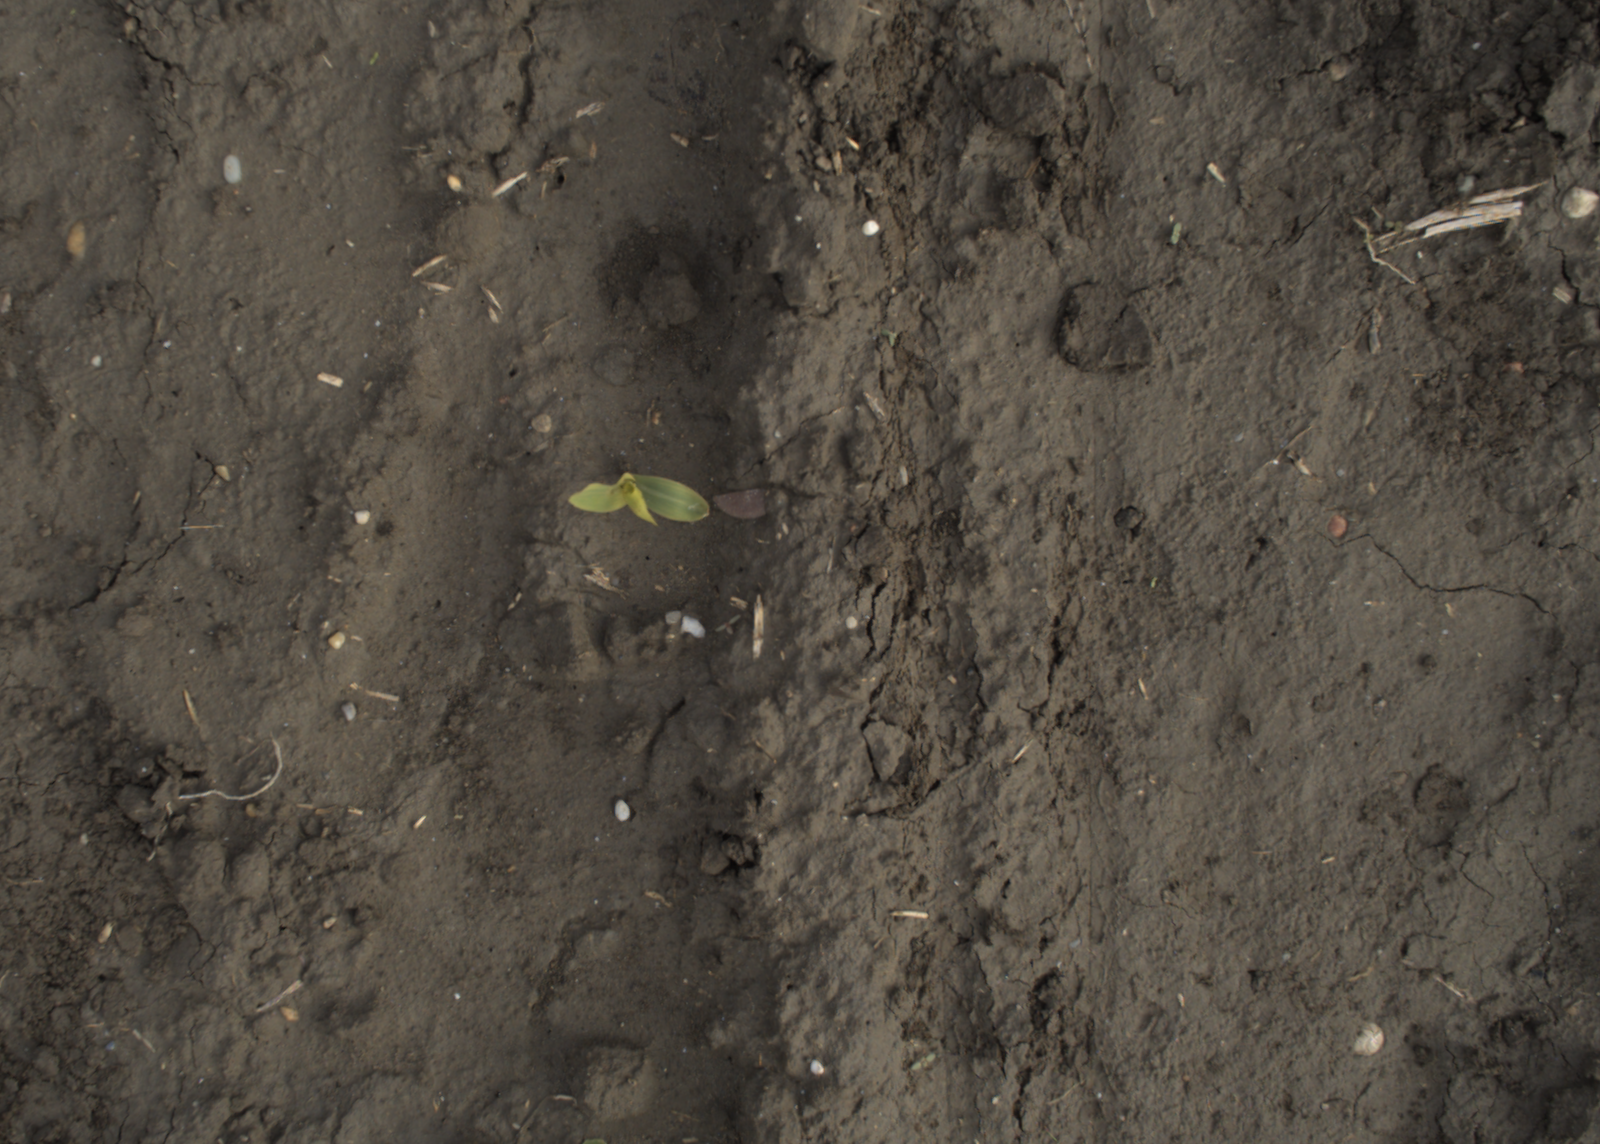
Capture date: 13.10.2021 10:02:36
Weather: mixed
Wind: strong
Seeding date: 02.09.2021
Plant canopy height (mm): 956